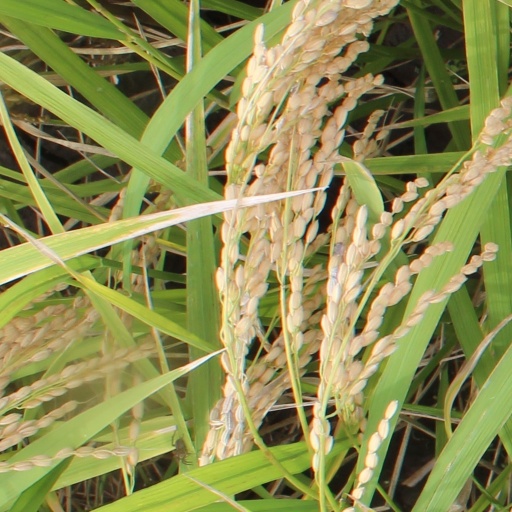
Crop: rice